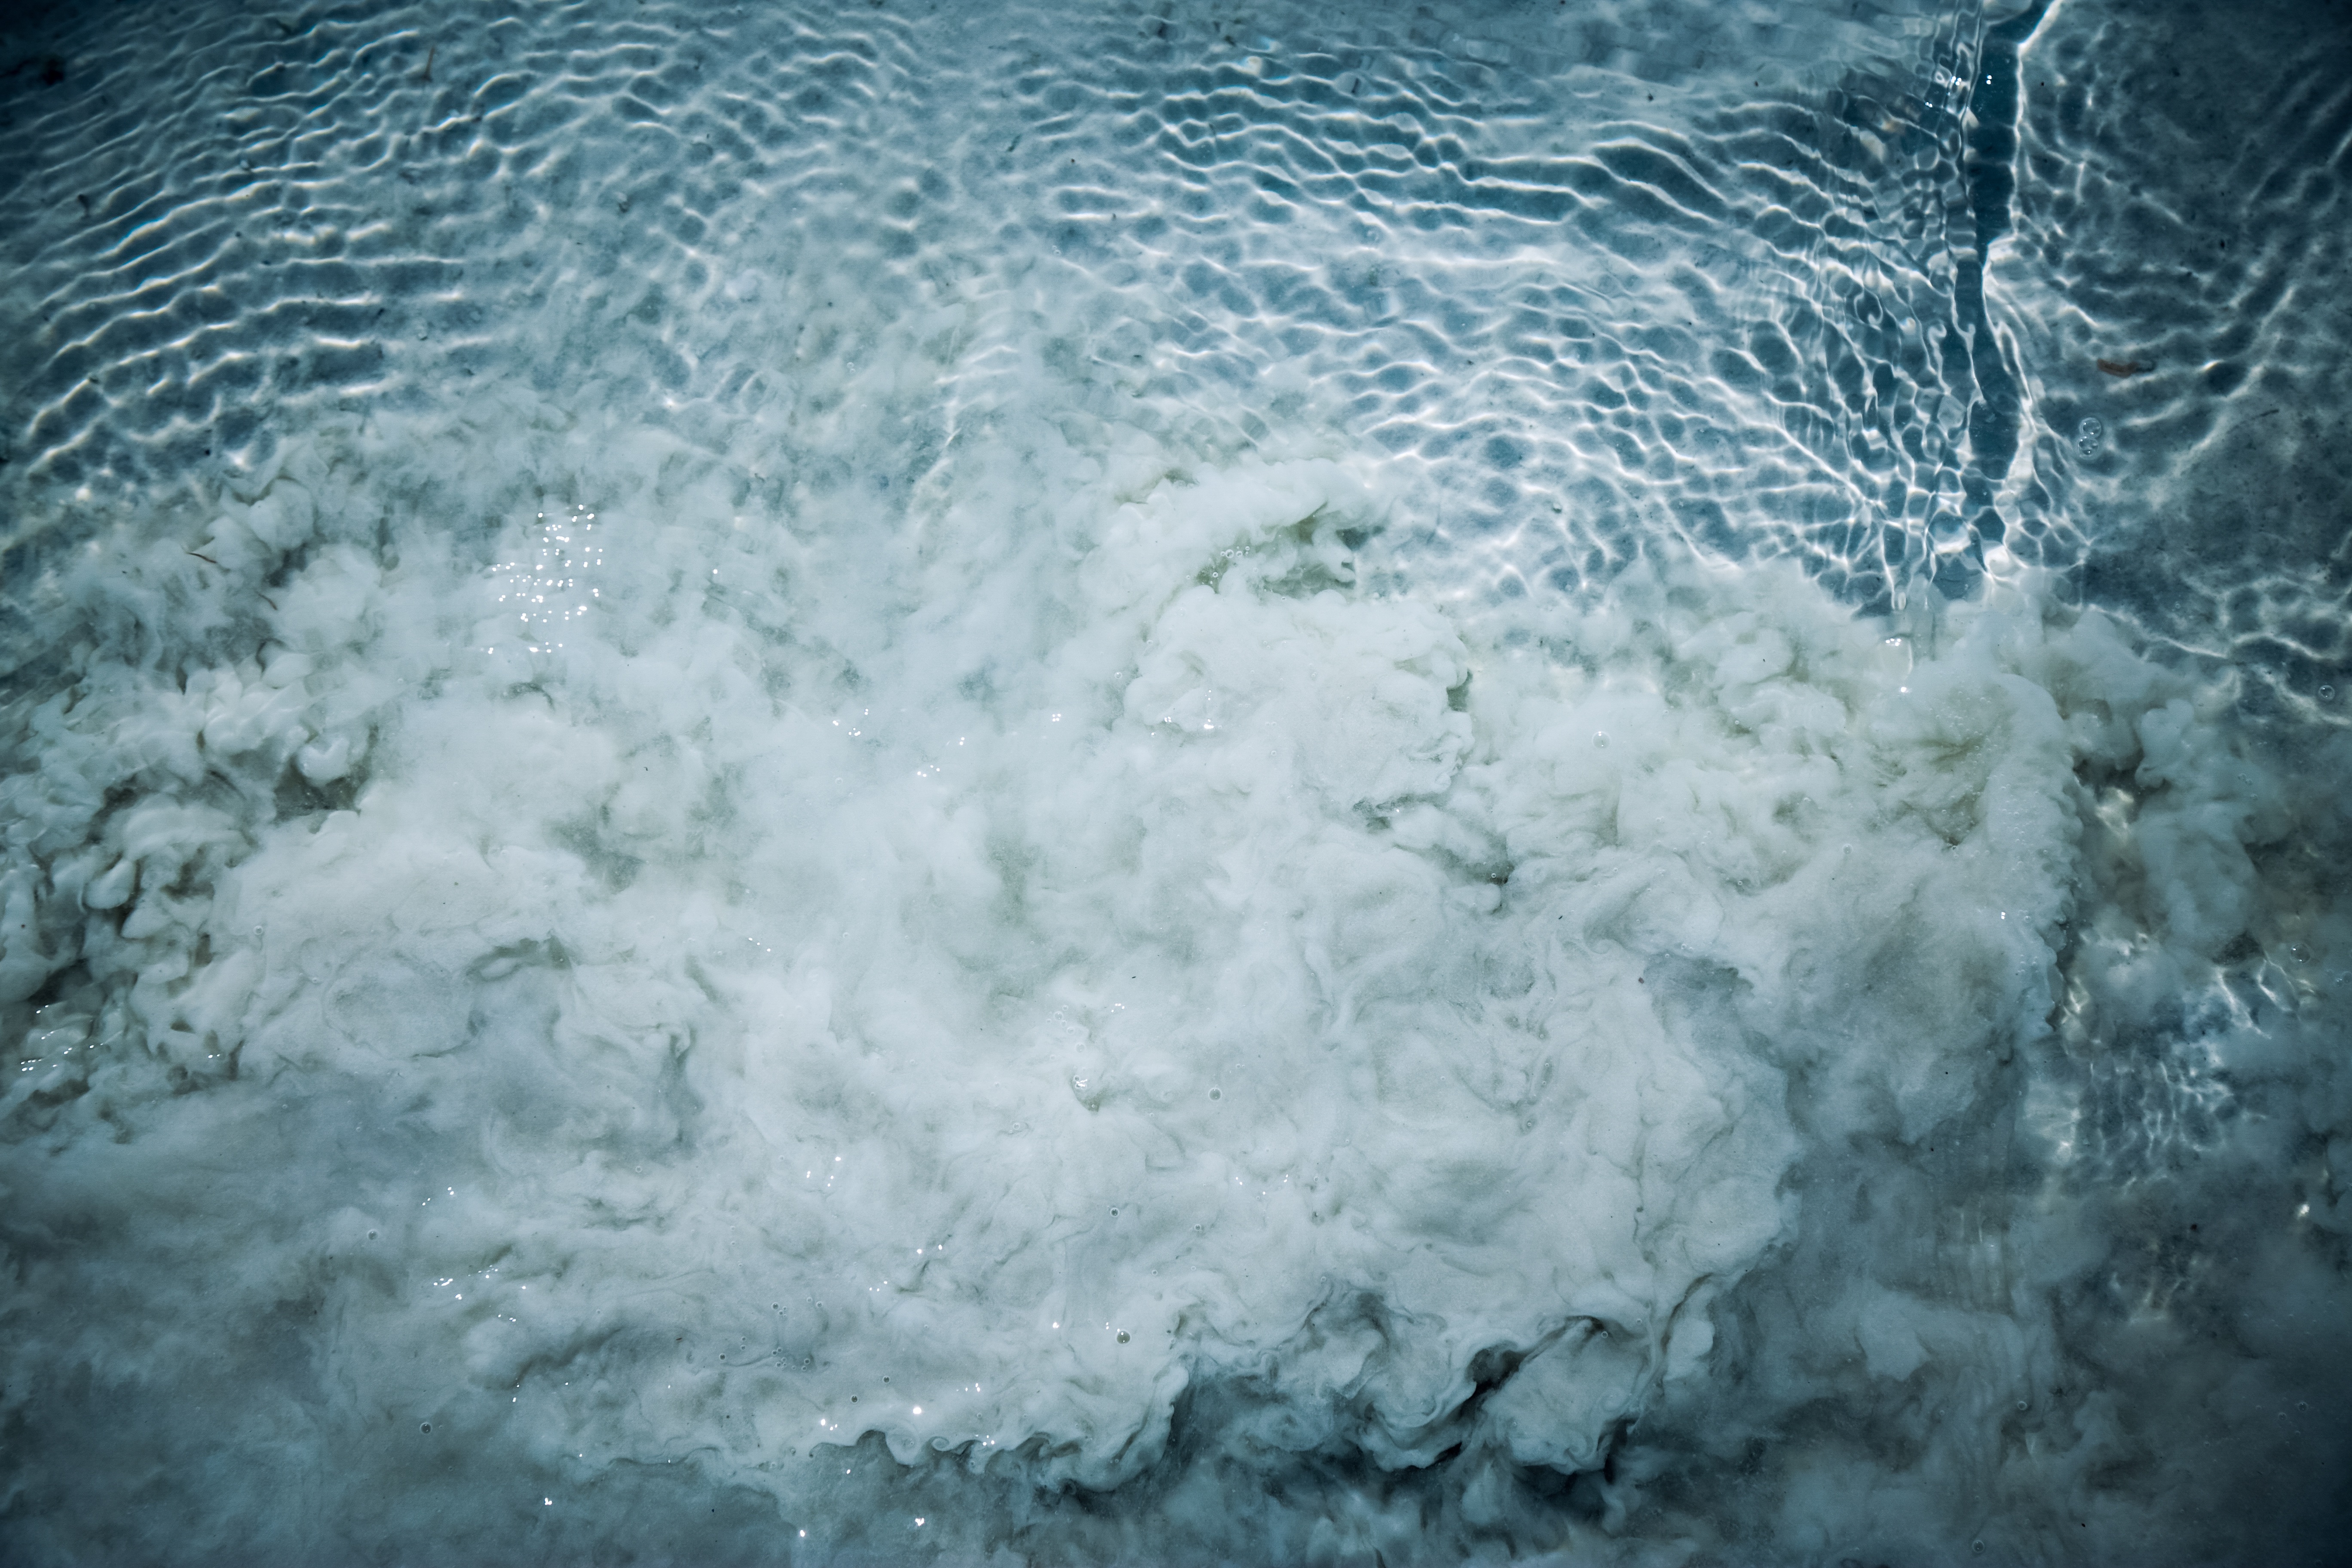
sea, water, ocean, wave, ripple, foam, stream, ice, splash, rapid, freezing, geological phenomenon, wind wave